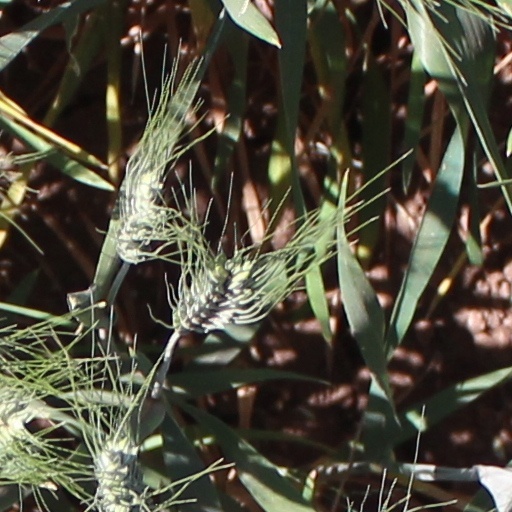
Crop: wheat